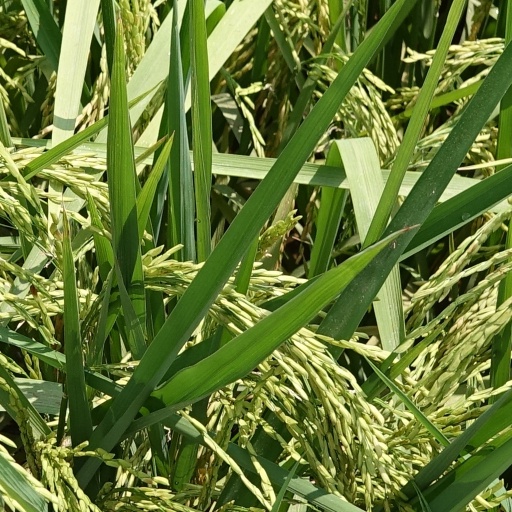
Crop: rice